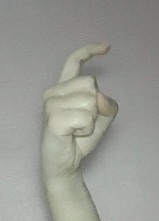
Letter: ra